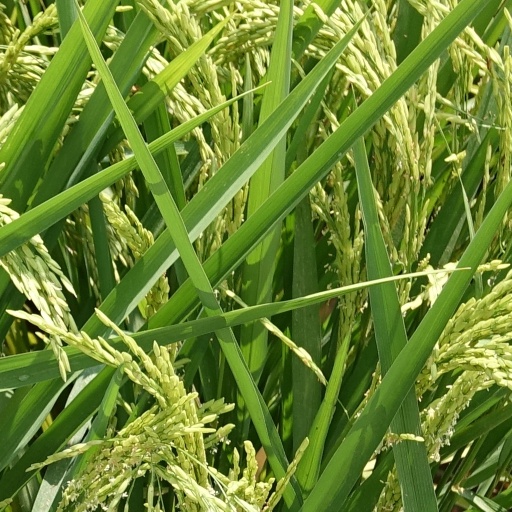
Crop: rice